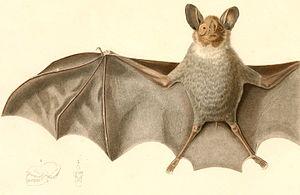
Cette liste commentée recense la mammalofaune en Guyane. Elle répertorie les espèces de mammifères guyanais actuels et celles qui ont été récemment classifiées comme éteintes. Cette liste comporte 250 espèces réparties en douze ordres et 43 familles, dont quatre sont « en danger », sept sont « vulnérables », cinq sont « quasi menacées » et 27 ont des « données insuffisantes » pour être classées.
Le Grand Lophostome est une espèce de chauve-souris d'Amérique du Sud et d'Amérique centrale que l'on trouve du Honduras à la Bolivie, au Paraguay et au Brésil. Elle crée des perchoirs à l'intérieur des nids du termite, Nasutitermes corniger. Il se nourrit principalement d'une alimentation à base d'insectes, se concentrant sur les surfaces du feuillage pour chasser, et mange également des fruits et du pollen. Il a une aire de répartition très large et est une espèce commune sur une grande partie de cette aire de répartition, de sorte que l'Union internationale pour la conservation de la nature a évalué son état de conservation comme étant « le moins préoccupant ».